Republic of Ragusa

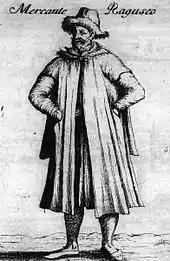
A merchant from the Republic, 1708

The fate of Ragusa was linked to that of the Ottoman Empire. Ragusa and Venice lent technical assistance to the Ottoman–Mameluke–Zamorin alliance that the Portuguese defeated in the Battle of Diu in the Indian Ocean (1509).